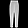
Label: Trouser